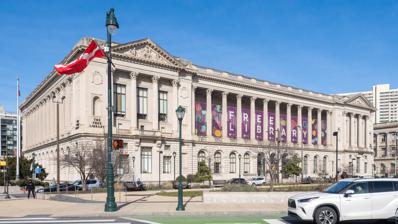
Building: Free Library of Philadelphia
Country: United States of America
Year built: 1891
Public library system in Philadelphia, Pennsylvania, US Free Library of Philadelphia 39°57′34″N 75°10′16″W / 39.9595°N 75.1710°W / 39.9595; -75.1710 Location 1901 Vine Street , Philadelphia , Pennsylvania , United States Established 1891 Branches 55 Collection Items collected Chamber Music Collection Children's Literature Research Collection Drinker Choral Music Library Early American Children's Books Edwin A. Fleisher Collection of Orchestral Music Map Collection Print and Picture Collection (largest in the U.S.A) Rare Book Collections Sheet Music Collection Theatre Collection Size 4,240,304 Access and use Population served 1,560,297 Other information Director Kelly Richards Website http://www.freelibrary.org/ The Free Library of Philadelphia is the public library system that serves the city of Philadelphia , Pennsylvania. It is the 16th-largest public library system in the United States. The Free Library of Philadelphia is a non-Mayoral agency of the City of Philadelphia governed by an independent Board of Trustees as per the Charter of the City of Philadelphia. The Free Library of Philadelphia Foundation is a separate 501(c)(3) non-profit with its own board of directors and serves to support the mission of the Free Library of Philadelphia through philanthropic dollars. History Founding The Free Library of Philadelphia was chartered in 1891 as "a general library which shall be free to all", through efforts led by Dr. William Pepper , who secured initial funding through a $225,000 bequest from his wealthy uncle, George S. Pepper. However, several libraries claimed the bequest, and only after the courts decided the money was intended to found a new public library did the Free Library finally open in March 1894. Its first location was three cramped rooms in City Hall . On February 11, 1895, the library was moved to the old Concert Hall at 1217-1221 Chestnut Street . Library officials criticized their new home as "an entirely unsuitable building, where its work is done in unsafe, unsanitary and overcrowded quarters, temporary make-shifts". On December 1, 1910, the Library was moved again, to the northeast corner of 13th and Locust Streets. Today, the Free Library of Philadelphia system, comprising 54 neighborhood library locations and the Rosenbach , advances literacy, guides learning, and inspires curiosity with millions of digital and physical materials; 28,000 yearly programs and events; free public computers and Wi-Fi; and rich special collections. With more than 6 million in-person visits and millions more online annually, the Free Library and the Rosenbach are among the most widely used educational and cultural institutions in Philadelphia and boast a worldwide impact. Parkway Central Library Main article: Parkway Central Library Parkway Central Library On June 2, 1927, the Parkway Central Library opened for service at its present location at 1901 Vine Street on Logan Square . The building had been in planning since 1911; various obstacles, including World War I , held up progress. The grand Beaux-Arts building was designed by Julian Abele , chief designer in the office of prominent Philadelphia architect Horace Trumbauer , and first opened its doors in 1927. Its design, that of the adjacent Philadelphia Family Court building , and their placement on Logan Circle closely follow that of the Hôtel de Crillon and the Hôtel de la Marine on Paris 's Place de la Concorde . Mission The mission of the Free Library of Philadelphia is "to advance literacy, guide learning, and inspire curiosity." Services Programs The Free Library of Philadelphia hosts more than 25,000 events each year, including job-search workshops, small business programming, English as a Second Language conversation groups, and computer classes. Many of these programs and services are funded in whole or in part by The Free Library of Philadelphia Foundation, a not-for-profit which exists to supplement the funds available through the City of Philadelphia for activities at the Free Library of Philadelphia. The Free Library's Culinary Literacy Center, which opened in the spring of 2014 at the Parkway Central Library, offers culinary classes for children, teens, families, and adults to teach literacy skills through cooking as well as math, chemistry, nutrition, and health. The Library hosts a renowned Author Events Series produced through its Foundation, which brings more than 100 writers, politicians, scientists, researchers, and musicians to the Free Library annually. The Library Foundation also supports the Library in hosting the citywide One Book, One Philadelphia program, which encourages all Philadelphians to read and discuss the same book, fostering community and connection; the Summer Reading program, which engages some 50,000 Philadelphia school children each summer; and the Literacy Enrichment After-school Program (LEAP). In addition, the Free Library hosts months-long celebrations of literary milestones, from the birthdays of influential writers like Charles Dickens and William Shakespeare to the publication anniversaries of groundbreaking titles like Pride and Prejudice and Alice’s Adventures in Wonderland . The Free Library Foundation also manages READ by 4th, a citywide effort of public and private organizations aiming to significantly increase the number of students in Philadelphia entering the 4th grade at reading level by 2020. READ by 4th's comprehensive strategy includes improving early learning, providing parents with resources to teach their children reading skills, emphasizing summer reading and other strategies to prevent learning loss, decreasing absenteeism by addressing behavioral and health concerns, and enhancing reading instruction in schools. Digital services The Free Library's digital offerings include nearly 300,000 streaming or downloadable ebooks; 1,000 public computers; 1,700-plus author event podcasts; 150 online databases; daily homework and computer literacy classes online; Hot Spot community computer training centers; and the roving Techmobile. Hot Spots initiative In March 2011, the library launched Free Library Hot Spots, placing new computer labs and computer trainers in existing community centers in low-income areas of the city. The initiative was funded by the John S. and James L. Knight Foundation and the Broadband Technology Opportunities Program.  Each Hot Spot provides computers, internet access, printers, and a small selection of Free Library materials. (These are in addition to the 650 public-access computers and free WiFi throughout the Free Library's 54 branches.) In April 2012, the Free Library added The Techmobile, a Hot Spot on Wheels, which brings service to neighborhoods throughout Philadelphia. The Techmobile has six public laptops. Impact According to a study conducted by Penn's Fels Institute of Government , in 2017 nearly 25,000 people learned to read or taught someone else to read solely because of the resources of the Free Library. In addition, nearly 1,000 people found jobs based on the career resources of the Free Library, and some 8,600 entrepreneurs were able to start, grow or improve their small businesses because of programs and resources available free of charge at the Library. Special collections Located at the Parkway Central Library , the Free Library's Special Collections span genres and generations, from ancient cuneiform tablets to historic photographs of Philadelphia. The Free Library of Philadelphia's Children's Literature Research Collection houses an extensive research collection of children's literature published after 1836. The Rare Book Department features one of the world's most renowned Charles Dickens collections, with first editions, personal letters, and Dickens’ stuffed pet raven, Grip, as well as extensive collections of illuminated manuscripts , Americana, Beatrix Potter , early children's books, Edgar Allan Poe , Pennsylvania German folk art, and more. The collection includes over 50 Books of Hours and numerous bibles, liturgical texts, and psalters, including the Lewis Psalter (Lewis E M 185), a masterpiece of Parisian illumination from the reign of Saint Louis . The Free Library's music collections include the Edwin A. Fleisher Collection of Orchestral Music, the largest lending library of orchestral performance sets in the world. Additionally, the Rosenbach Museum & Library is a subsidiary of the Free Library of Philadelphia Foundation. Neighborhood libraries In addition to the Parkway Central Library and the Rosenbach in downtown Philadelphia, the system operates 54 neighborhood and regional library locations throughout the city. Many of these locations were funded by Andrew Carnegie , who donated US$1.5 million to the library in 1903. The Parkway Central Library and twenty extant Carnegie-funded branch libraries were documented by the Historic American Buildings Survey in 2007, as noted in the HABS column of the table below. Holmesburg Library Kingsessing Library Lillian Marrero Library Oak Lane Library Thomas F. Donatucci Sr. Library Tacony Library Walnut Street West Library Wyoming Library # Name Address Neighborhood(s) Served HABS No. [01] Andorra 705 East Cathedral Road Andorra and Upper Roxborough [02] Blanche A. Nixon 5800 Cobbs Creek Parkway Cobbs Creek PA-6751 [03] Bushrod 6304 Castor Avenue Oxford Circle, Castor Gardens, Upper Northwood, Summerdale, and the Lower Northeast [04] Bustleton 10199 Bustleton Avenue Bustleton and Somerton [05] Cecil B. Moore 2320 Cecil B. Moore Avenue North Central, Strawberry Mansion, Brewerytown, Sharswood, and the Johnson Homes [06] Charles L. Durham 3320 Haverford Avenue Mantua and Powelton [07] Charles Santore 932 South 7th Street Bella Vista, Queen Village, and Hawthorne [08] Chestnut Hill 8711 Germantown Avenue Chestnut Hill PA-6750 [09] David Cohen Ogontz 6017 Ogontz Avenue Ogontz and Belfield [10] Eastwick 2851 Island Avenue Eastwick, Elmwood, Clearview, and Penrose Park [11] Falls of Schuylkill 3501 Midvale Avenue East Falls PA-6764 [12] Fishtown Community 1217 East Montgomery Avenue Fishtown and New Kensington [13] Fox Chase 501 Rhawn Street Fox Chase and Burholme [14] Frankford 4634 Frankford Avenue Frankford, Northwood, Bridesburg, and part of Juniata Park [15] Fumo Family 2437 South Broad Street Melrose [16] Greater Olney 5501 North 5th Street Olney [17] Haddington 446 North 65th Street Haddington-Carroll Park and Overbrook-Morris Park PA-6753 [18] Haverford 5543 Haverford Avenue Haddington-Carroll Park [19] Holmesburg 7810 Frankford Avenue Holmesburg and Mayfair PA-6754 [20] Independence 18 South 7th Street Society Hill, Old City, Queen Village, Washington Square West, and Chinatown [21] Joseph E. Coleman Northwest Regional Library 68 West Chelten Avenue Germantown [22] Katharine Drexel 11099 Knights Road Normandy, North and West Torresdale, Morrell Park, Millbrook, Parkwood, Crestmont Farms, Brookhaven, and Walton Park [23] Kensington 104 West Dauphin Street Kensington, West Kensington, and Norris Square [24] Kingsessing 1201 South 51st Street Kingsessing PA-6755 [25] Lawncrest 6098 Rising Sun Avenue Lawndale, Crescentville, Lawncrest, and Cedar Grove [26] Library of Accessible Media for Pennsylvanians (LAMP) 919 Walnut Street The Library of Accessible Media for Pennsylvanians serves the whole state of Pennsylvania [27] Lillian Marrero 601 West Lehigh Avenue Central North, Fairhill, St. Edwards, Hartranft, and West Kensington PA-6756 [28] Logan 1333 Wagner Avenue Logan PA-6757 [29] Lovett 6945 Germantown Avenue East and West Mt. Airy [30] Lucien E. Blackwell West Philadelphia Regional Library 125 South 52nd Street Cedar Park, Walnut Hill, West Market, Mill Creek, Dunlap, and West Park [31] McPherson Square 601 East Indiana Avenue Kensington, McPherson Square, and K & A PA-6759 [32] Nicetown-Tioga 3720 North Broad Street Nicetown and Tioga [33] Northeast Regional Library 2228 Cottman Avenue Greater Northeast [34] Oak Lane 6614 North 12th Street Oak Lane PA-6760 [35] Overbrook Park 7422 Haverford Avenue Overbrook Park [36] Parkway Central 1901 Vine Street -- PA-6749 [37] Paschalville 6942 Woodland Avenue Paschalville and Elmwood PA-6761 [38] Philadelphia City Institute 1905 Locust Street Rittenhouse Square and Fitler Square [39] Queen Memorial Library 1201 South 23rd Street Landreth [40] Ramonita de Rodriguez 600 West Girard Avenue Olde Kensington, Kensington South, Ludlow, Yorktown, East and West Poplar, Northern Liberties, Girard, and Poplar [41] Richmond 2987 Almond Street Richmond and Port Richmond PA-6763 [42] The Rosenbach 2008-2010 Delancey Place -- [43] Roxborough 6245 Ridge Avenue Roxborough, Manayunk and Wissahickon [44] South Philadelphia 1700 South Broad Street South Philadelphia PA-6767 [45] Tacony 6742 Torresdale Avenue Tacony and Wissinoming PA-6692-H [46] Thomas F. Donatucci Sr. 1935 Shunk Street Girard Estate, Packer Park, Passyunk Homes, St. Richards, and West Passyunk PA-6762 [47] Torresdale 3079 Holme Avenue Academy Gardens, Ashton-Woodbridge, Pennypack, Pennypack Woods, Upper Holmesburg, and Winchester Park [48] Wadsworth 1500 Wadsworth Avenue Wadsworth, Cedarbrook, Ivy Hill, and East Mt. Airy [49] Walnut Street West 201 South 40th Street University City and Spruce Hill PA-6765 [50] Welsh Road 9233 Roosevelt Boulevard Aston Wooden Bridge and Bustleton [51] West Oak Lane 2000 Washington Lane West Oak Lane and parts of Cedarbrook, Ivy Hill, and East Mt. Airy [52] Whitman 200 Snyder Avenue Whitman and Pennsport [53] Widener 2808 West Lehigh Avenue North Central, Strawberry Mansion, and Allegheny West [54] Wynnefield 5325 Overbrook Avenue Wynnefield and Overbrook Farms [55] Wyoming 231 East Wyoming Avenue Feltonville and Juniata Park PA-6766 See also Philadelphia portal Books portal List of Carnegie libraries in Philadelphia Philadelphia Reading Olympics References